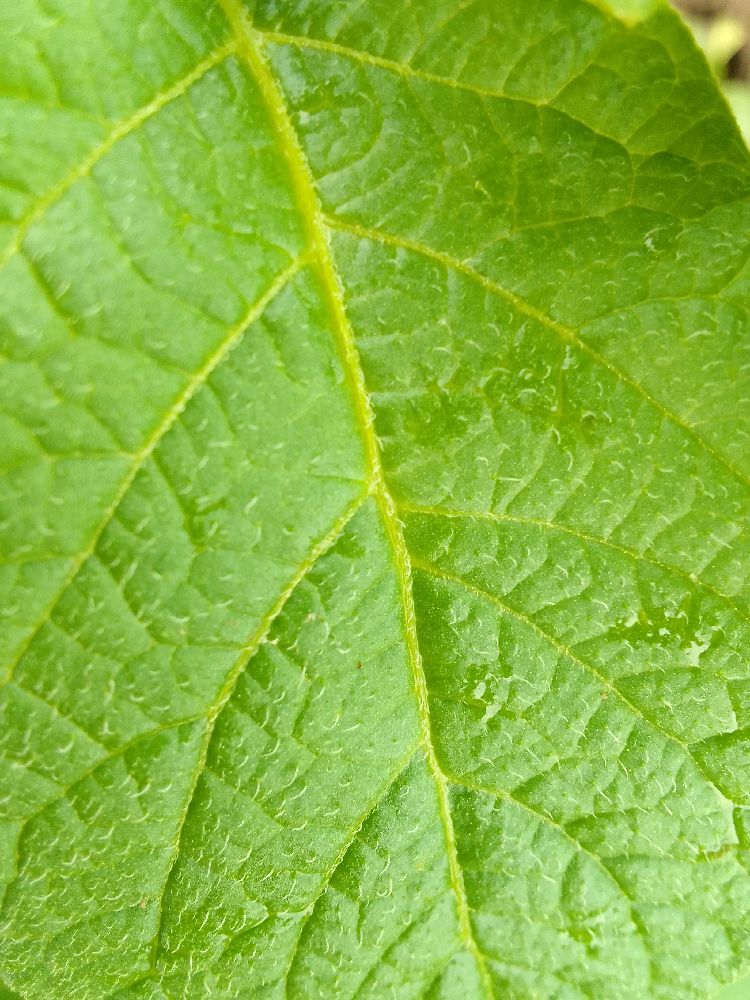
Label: Healthy